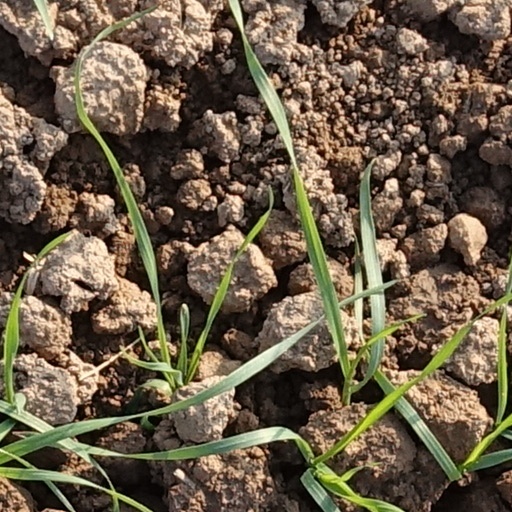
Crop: wheat